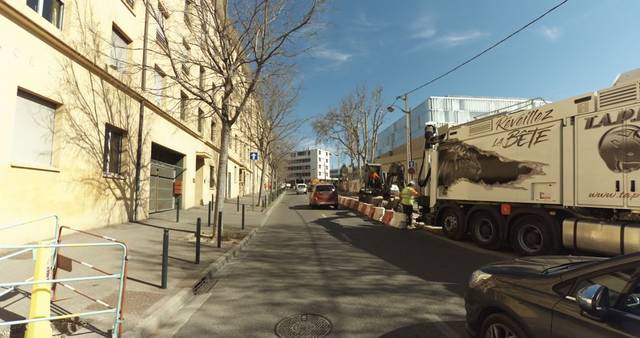
Region: France
Coordinates: 43.526, 5.455